Royal Flying Corps

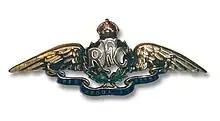
Royal Flying Corps Sweetheart Brooch

With the growing recognition of the potential for aircraft as a cost-effective method of reconnaissance and artillery observation, the Committee of Imperial Defence established a sub-committee to examine the question of military aviation in November 1911. On 28 February 1912 the sub-committee reported its findings which recommended that a flying corps be formed and that it consist of a naval wing, a military wing, a central flying school and an aircraft factory. The recommendations of the committee were accepted and on 13 April 1912 King George V signed a royal warrant establishing the Royal Flying Corps. The Air Battalion of the Royal Engineers became the Military Wing of the Royal Flying Corps a month later on 13 May.